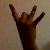
The image shows a hand gesture representing the number 8 in Indian Sign Language.